Centre de l'Imaginaire Arthurien

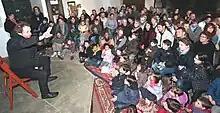
The storyteller François Lavallée performing at the Château de Comper in April 2012.

From its inception in 1988, the Centre de l'Imaginaire Arthurien has led in multiple areas. Its eclectic exhibitions include modern works as well as Pre-Raphaelite paintings. It organises (and hosts) spectacles, storytelling, concerts, conferences, guided tours in the forest and educational presentations for school groups. The centre participates in drafting catalogues, educational projects, ("heritage days") and outreach in schools and universities, assists in documentary research, and compiles bibliographies and iconographies. There are many scholars from different countries among its members.